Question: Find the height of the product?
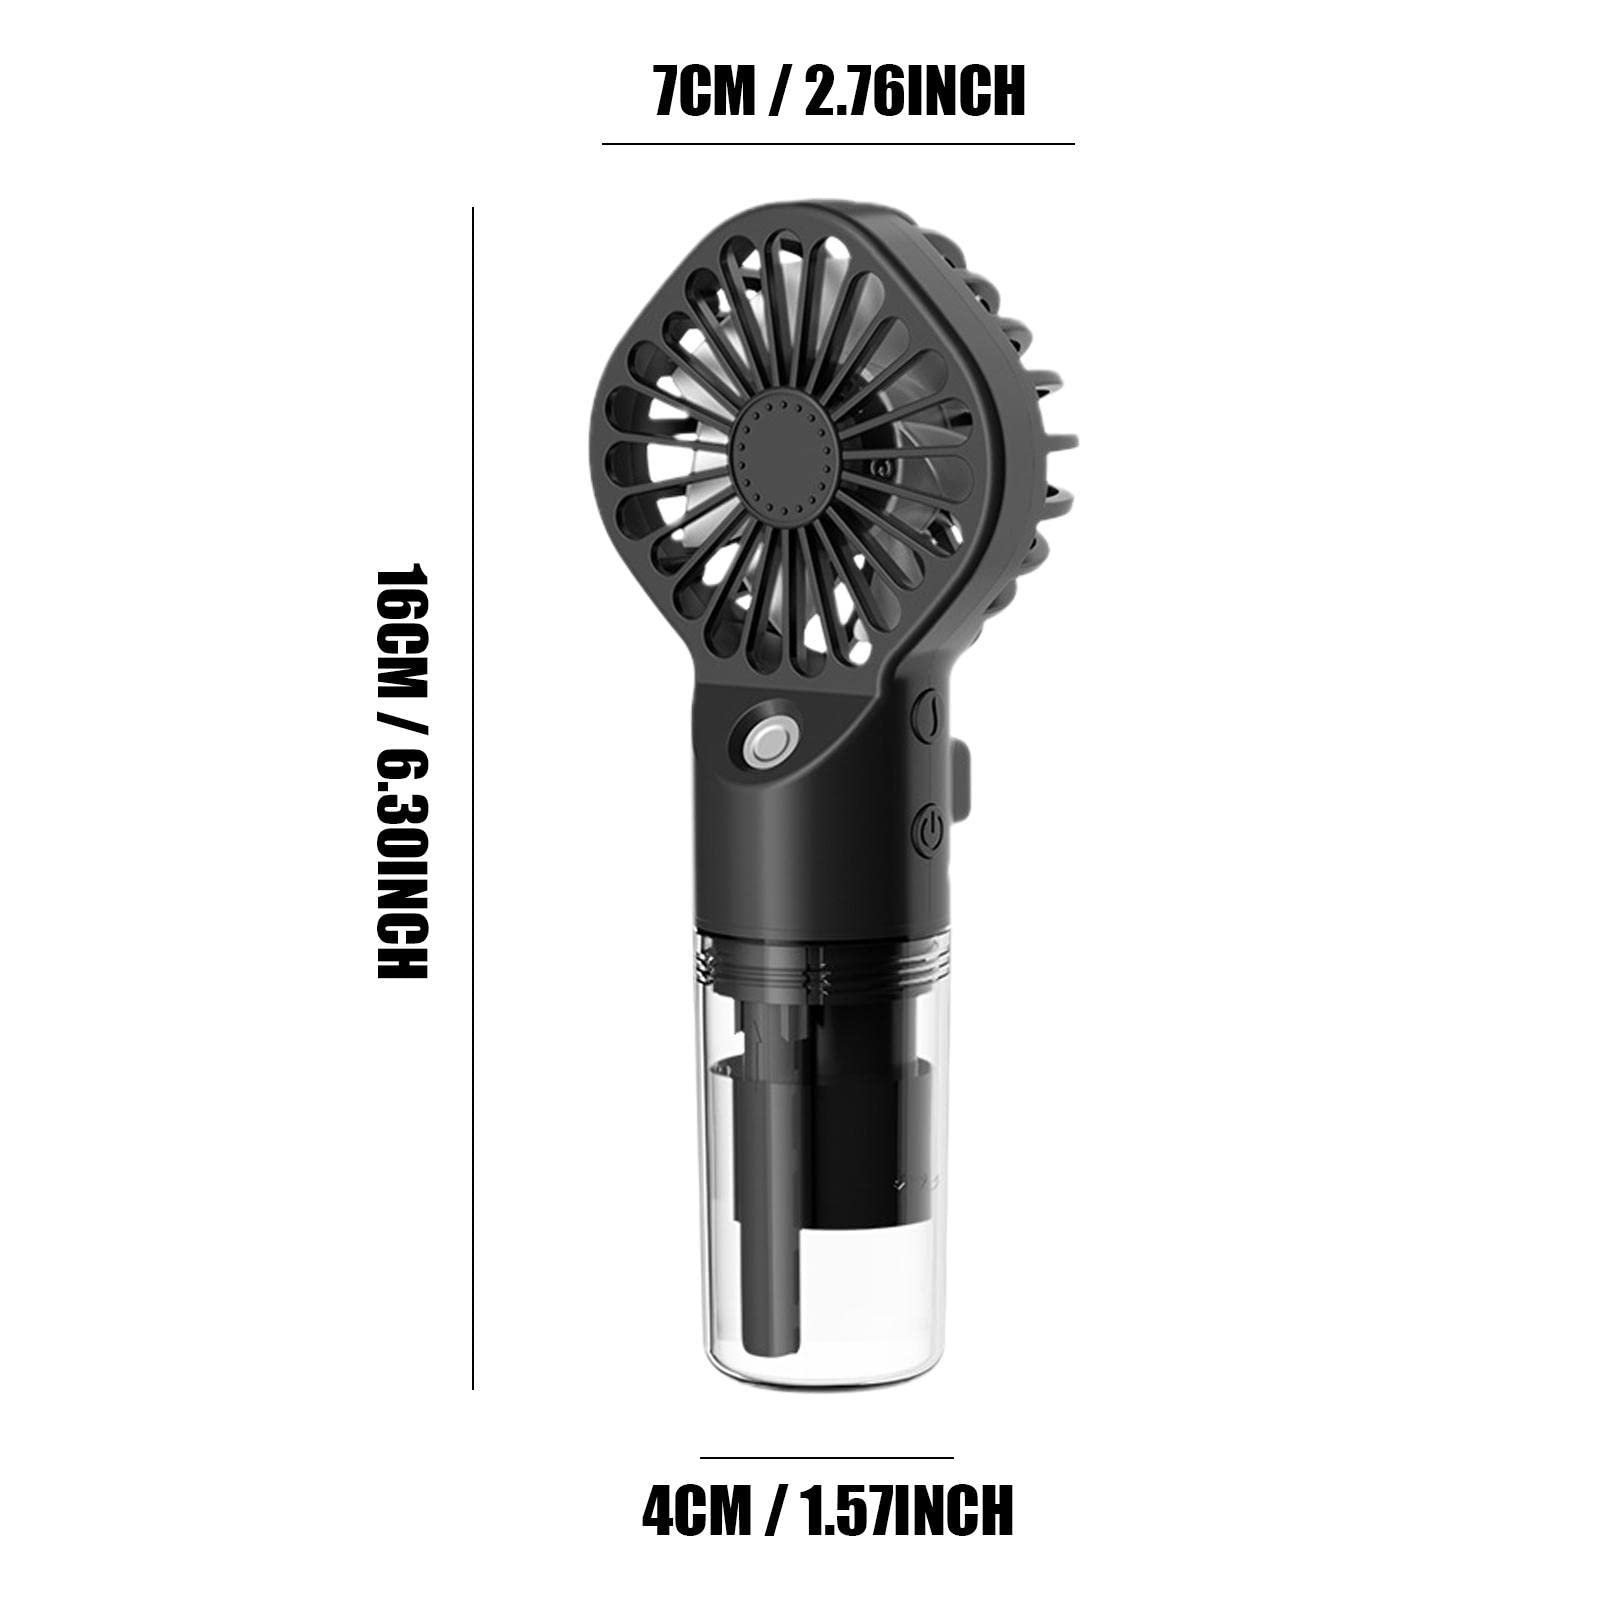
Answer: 16.0 centimetre